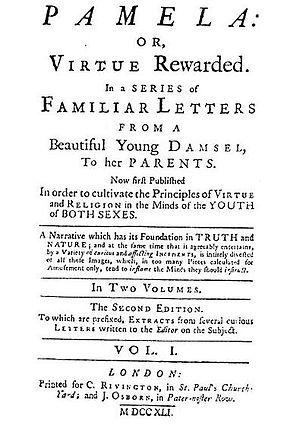
Le roman psychologique, est une œuvre de fiction en prose qui met l'accent sur la caractérisation intérieure de ses personnages, ses motivations, circonstances et actions internes qui naissent ou se développent à partir des actions externes. Le roman psychologique « met en second plan la narration pour favoriser la description des états d'âme, les passions et les conflits psychologiques » des personnages.